Scottish Canadians

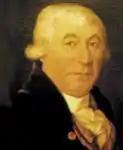
James McGill

McGill University was founded in 1821 with revenue from the estate bequeathed by James McGill, a merchant and politician who had emigrated from Glasgow. Its first head was Scotsman John Bethune, a pupil of Strachan (who was prevented from assuming the position only by a delay in its foundation). Another wealthy Scot, Peter Redpath, was responsible for financing the museum, the library and a University chair.